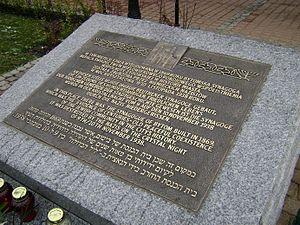
La synagogue de Beuthen ou synagogue de Bytom était une synagogue située à Beuthen en Prusse, province de Silésie, une ville-frontière entre l'Allemagne et la Deuxième République polonaise avant la seconde Guerre Mondiale.